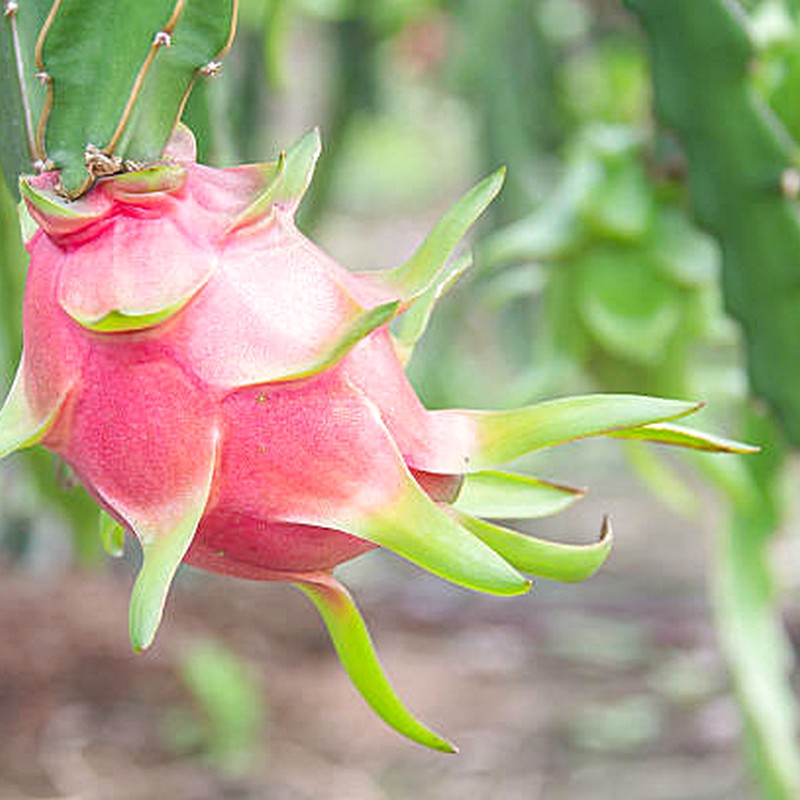
Label: Mature Dragon Fruit